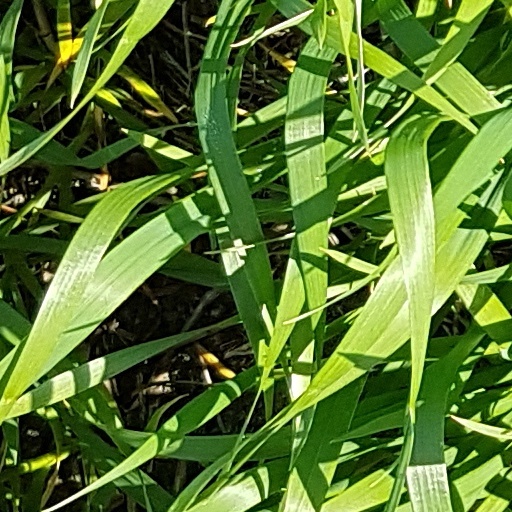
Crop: wheat